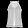
Label: Shirt